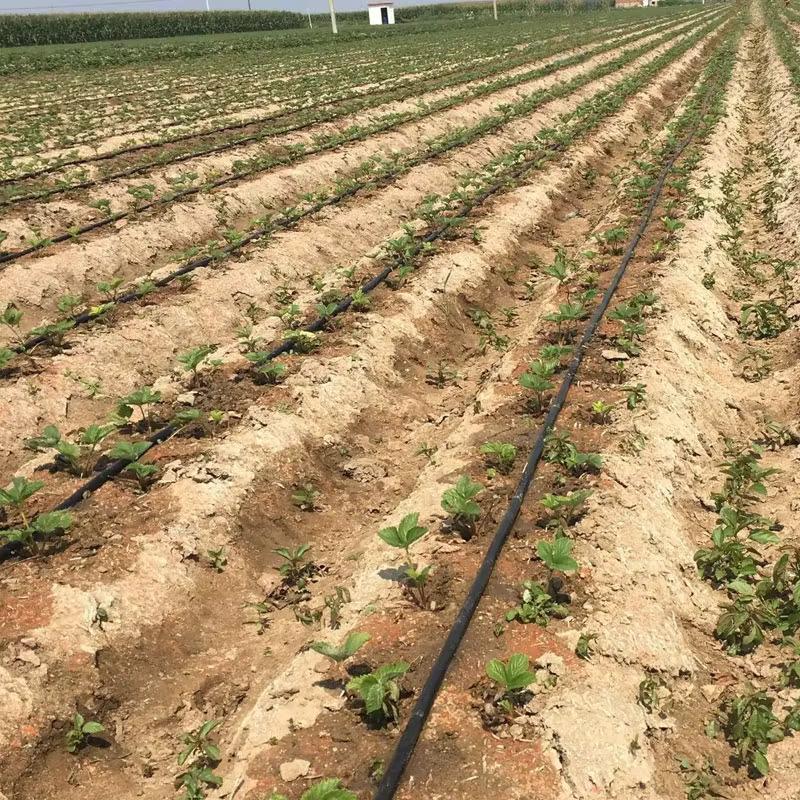
Twaona kwa shamba ameweza kupanda yale mimea. Ameweza kutumia ile mpira ile yaani [cs] pipe [cs] kuweza kunyunyizia maji yale boga yakaweza yakukua na kapata kuwa bora.